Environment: real
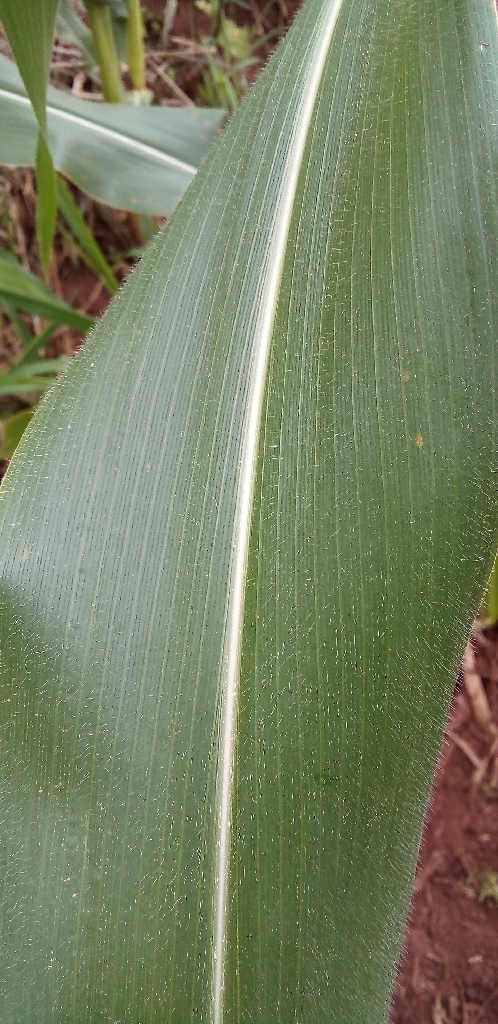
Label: healthy